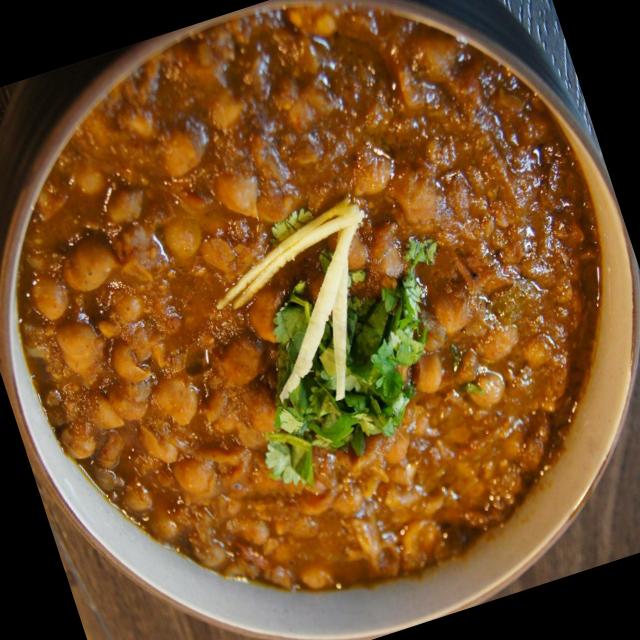
Dish: chole